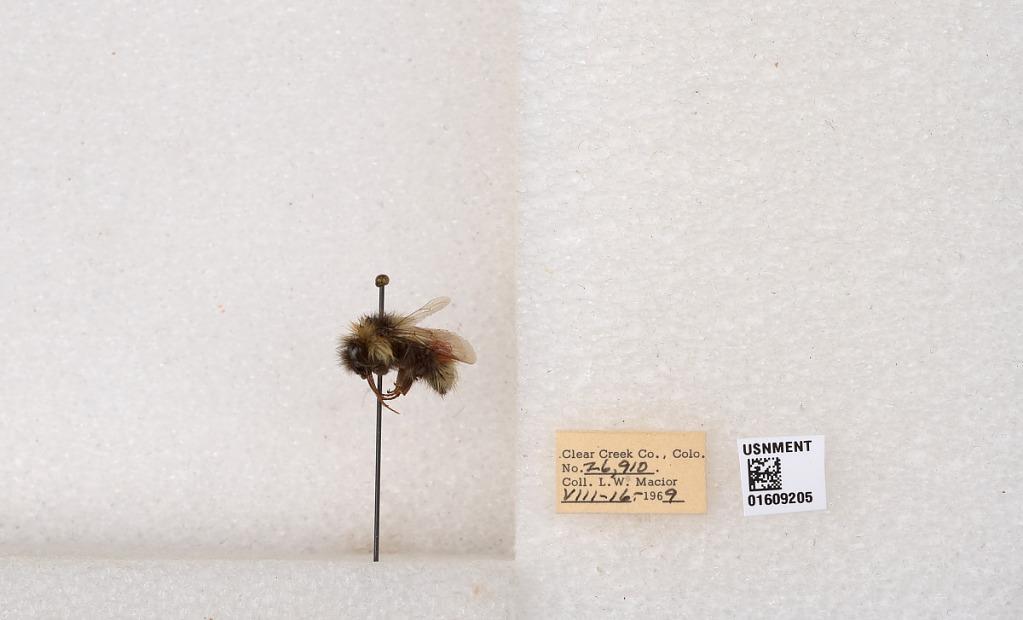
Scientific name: Bombus (Pyrobombus) sylvicola Kirby
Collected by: L. Macior
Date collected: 1969-8-16
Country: United States
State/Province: Colorado
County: Clear Creek
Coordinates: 39.7006, -105.694